Jetisu

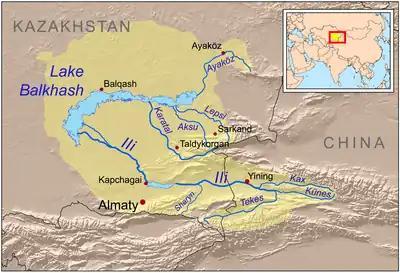
Remaining rivers flowing to Lake Balkhash

The lands of the 19th-century Semirechye Oblast included the steppes south of Lake Balkhash and parts of the Tian Shan Mountains around Lake Issyk Kul. The province had an area of 147,300 km², and was bounded by the province of Semipalatinsk on the north, by China (Xinjiang) on the east and south, and by the former Russian provinces of Fergana, Syr-darya, and Akmolinsk on the west.